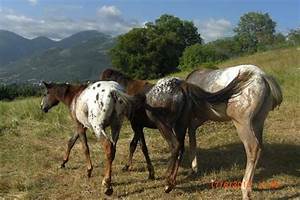
Label: cavallo